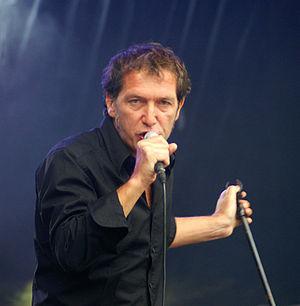
Christophe Miossec en concert lors du 5ème festival Aux Zarbs (Auxerre, France).
Red Cardell est un groupe de rock indépendant français, originaire de Quimper, en Bretagne. Il est formé en 1992 par Jean-Pierre Riou, Jean-Michel Moal et Ian Proërer. Après le départ de ce dernier en 2001, Manu Masko devient le batteur du groupe jusqu'en 2015.
Le bon vieux temps est une expression typique dans la culture populaire. Elle se réfère à une période considérée par le locuteur comme meilleure par rapport à celle qu'il est en train de vivre.
Le Banquet de cristal est le dixième album du groupe Red Cardell avec des invités pour marquer ses « noces de cristal » et quinze ans d'existence.